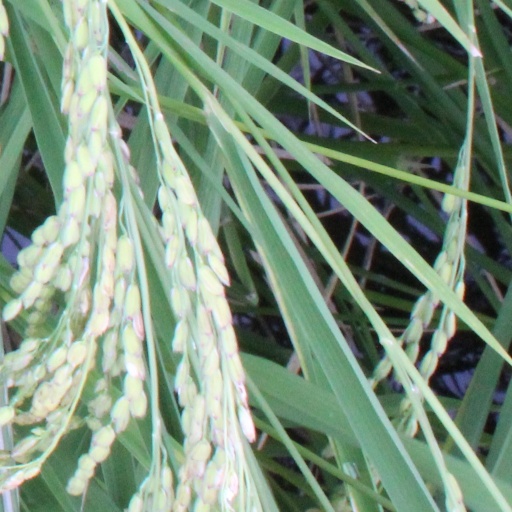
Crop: rice